Madonna della Clemenza

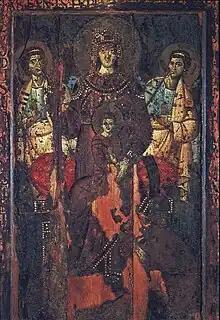
Madonna della ClemenzaTrastevere, Rome, Italy Date: 7–8th C

The Madonna della Clemenza is a panel painting in encaustic (with later over-painting), variously dated between the 6th and 9th century, in the Basilica Santa Maria in Trastevere, Rome, Italy. It is an icon of the enthroned Virgin and Child. The origins of the painting are debated among scholars, but it is regarded as having been produced in Rome, perhaps commissioned by the ethnically Greek Pope John VII (r. 705–707), one of the Byzantine popes, which would help to account for the especially strong Greek elements. The Madonna della Clemenza is one of the five oldest existing Marian Icons from the medieval period. Its proximity to the rise of Christianity is one of the reasons it was believed to be a divine image. It is the largest of the five at 164 x 116 cm (64.5in by 45.5 in).